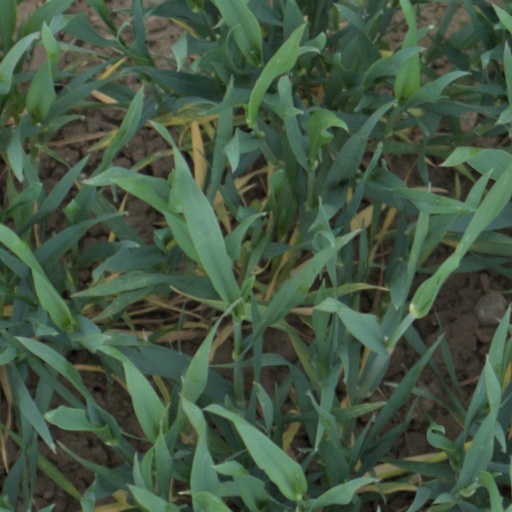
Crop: wheat